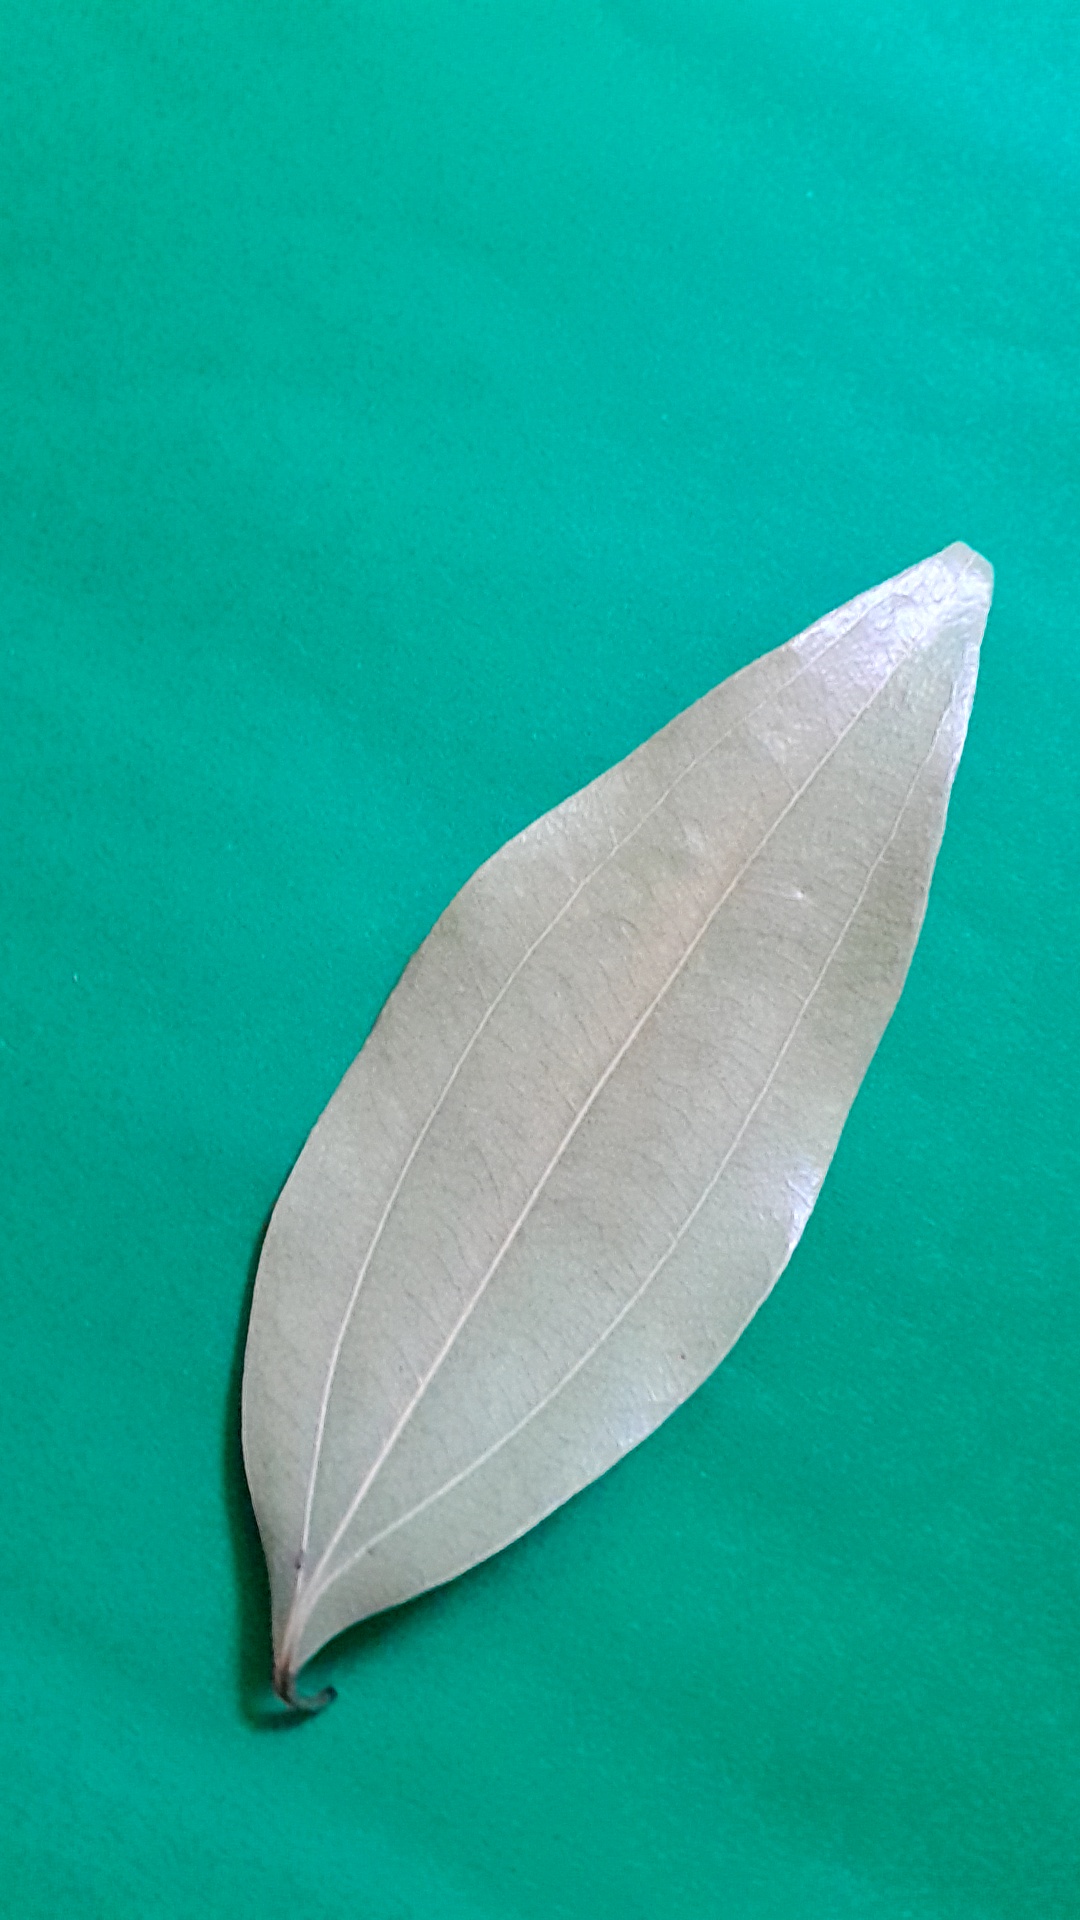
Label: Dry Leaf